Wichaichan

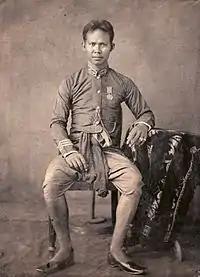
Photograph of Prince Yodyingyot, later Bowon Wichaichan. In foreign accounts, The Prince is usually referred to as "Prince George Washington". He was appointed Front Palace in 1868.

When Chulalongkorn came of age in 1873, he and his western-educated brothers were intent on creating a modern absolutist state. Siamese government during previous reigns were dominated by the aristocracy, with many elements of feudalism still in existence. In order to modernize and centralize the state, Chulalongkorn must consolidate the royal government's control over finances and the bureaucracy. First, he created the Auditing Office and then, a year later, the Privy Council of Siam. These two reforms quickly drew the ire of the aristocracy and Wichaichan, whose powers were slowly being eroded.